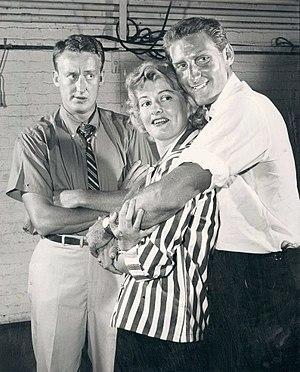
Constance Ford est une actrice américaine, née le 1ᵉʳ juillet 1923 à New York - morte le 26 février 1993 dans cette même ville.